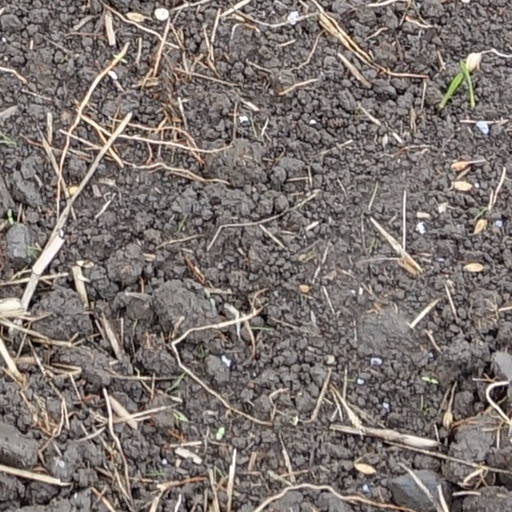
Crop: wheat